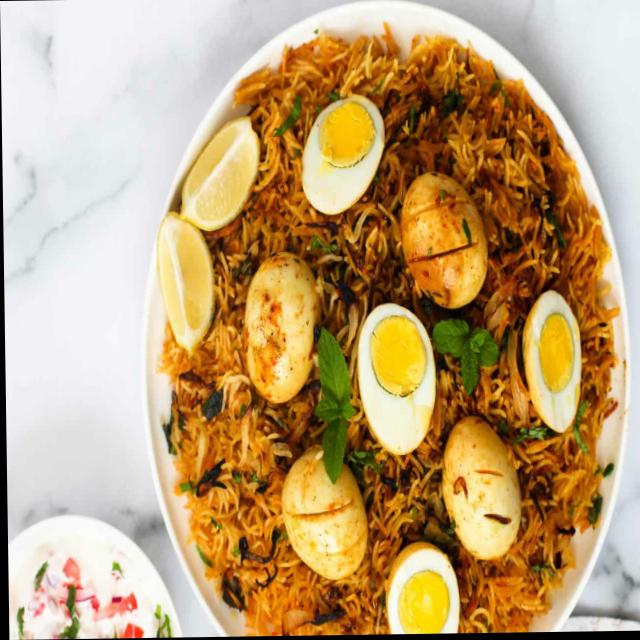
Dish: biryani